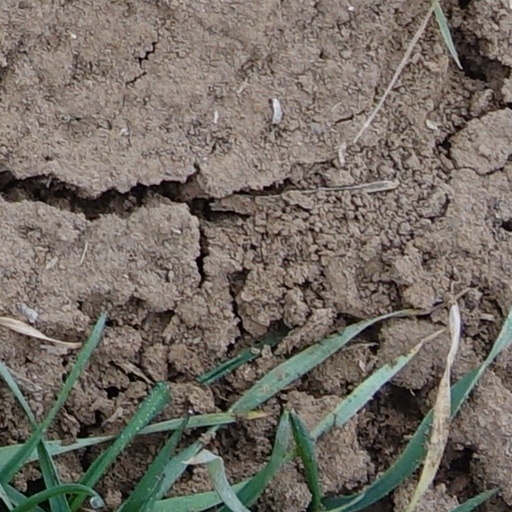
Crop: wheat